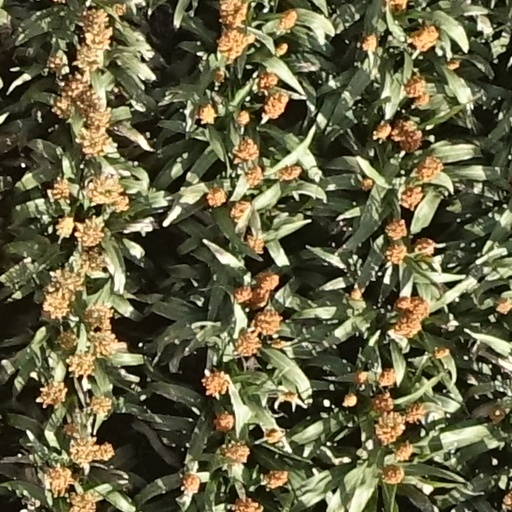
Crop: sorghum